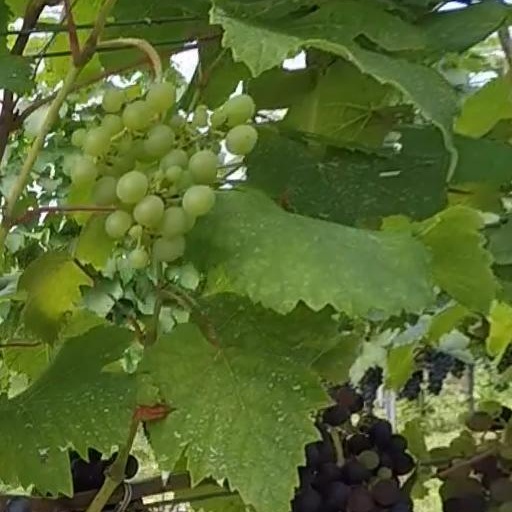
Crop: grape